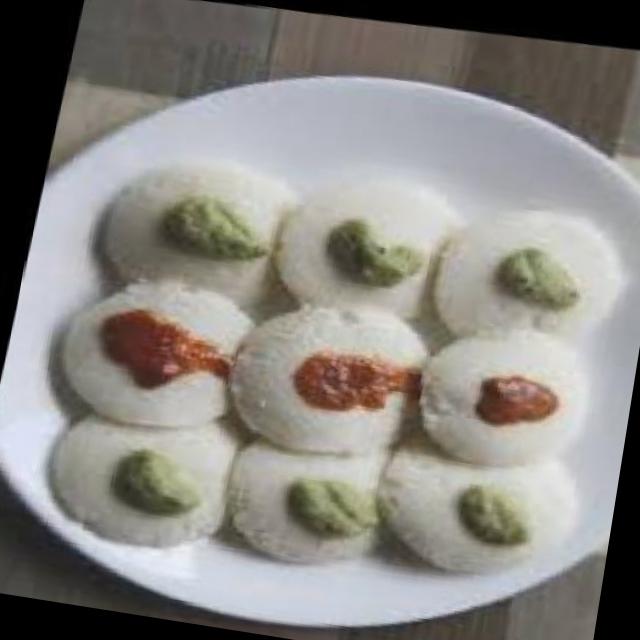
Dish: idli